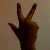
The image shows a hand gesture representing the number 3 in Indian Sign Language.